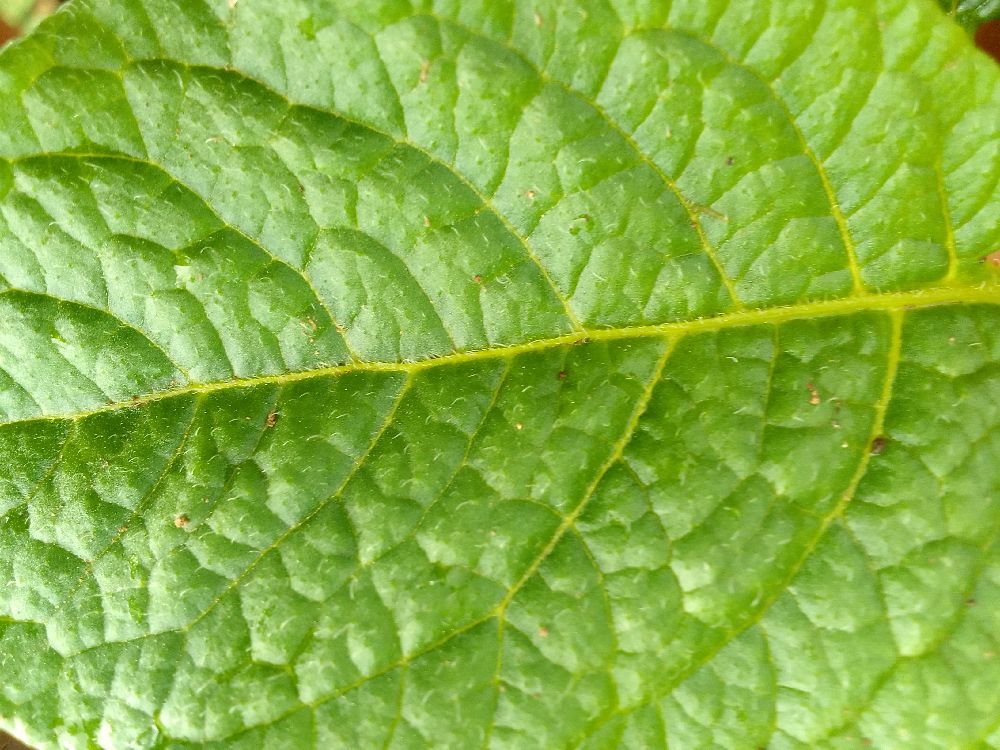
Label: Healthy